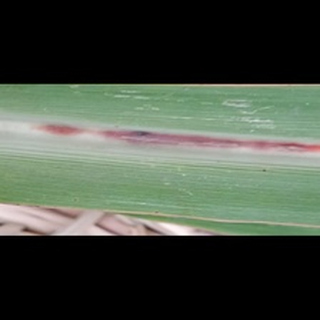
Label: sugarcane_red_rot